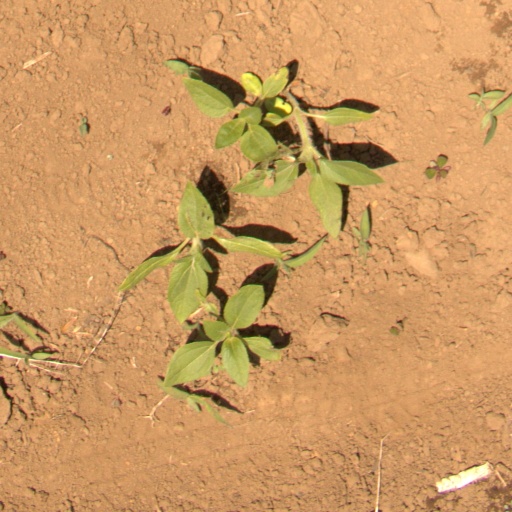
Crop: Jerusalem artichoke